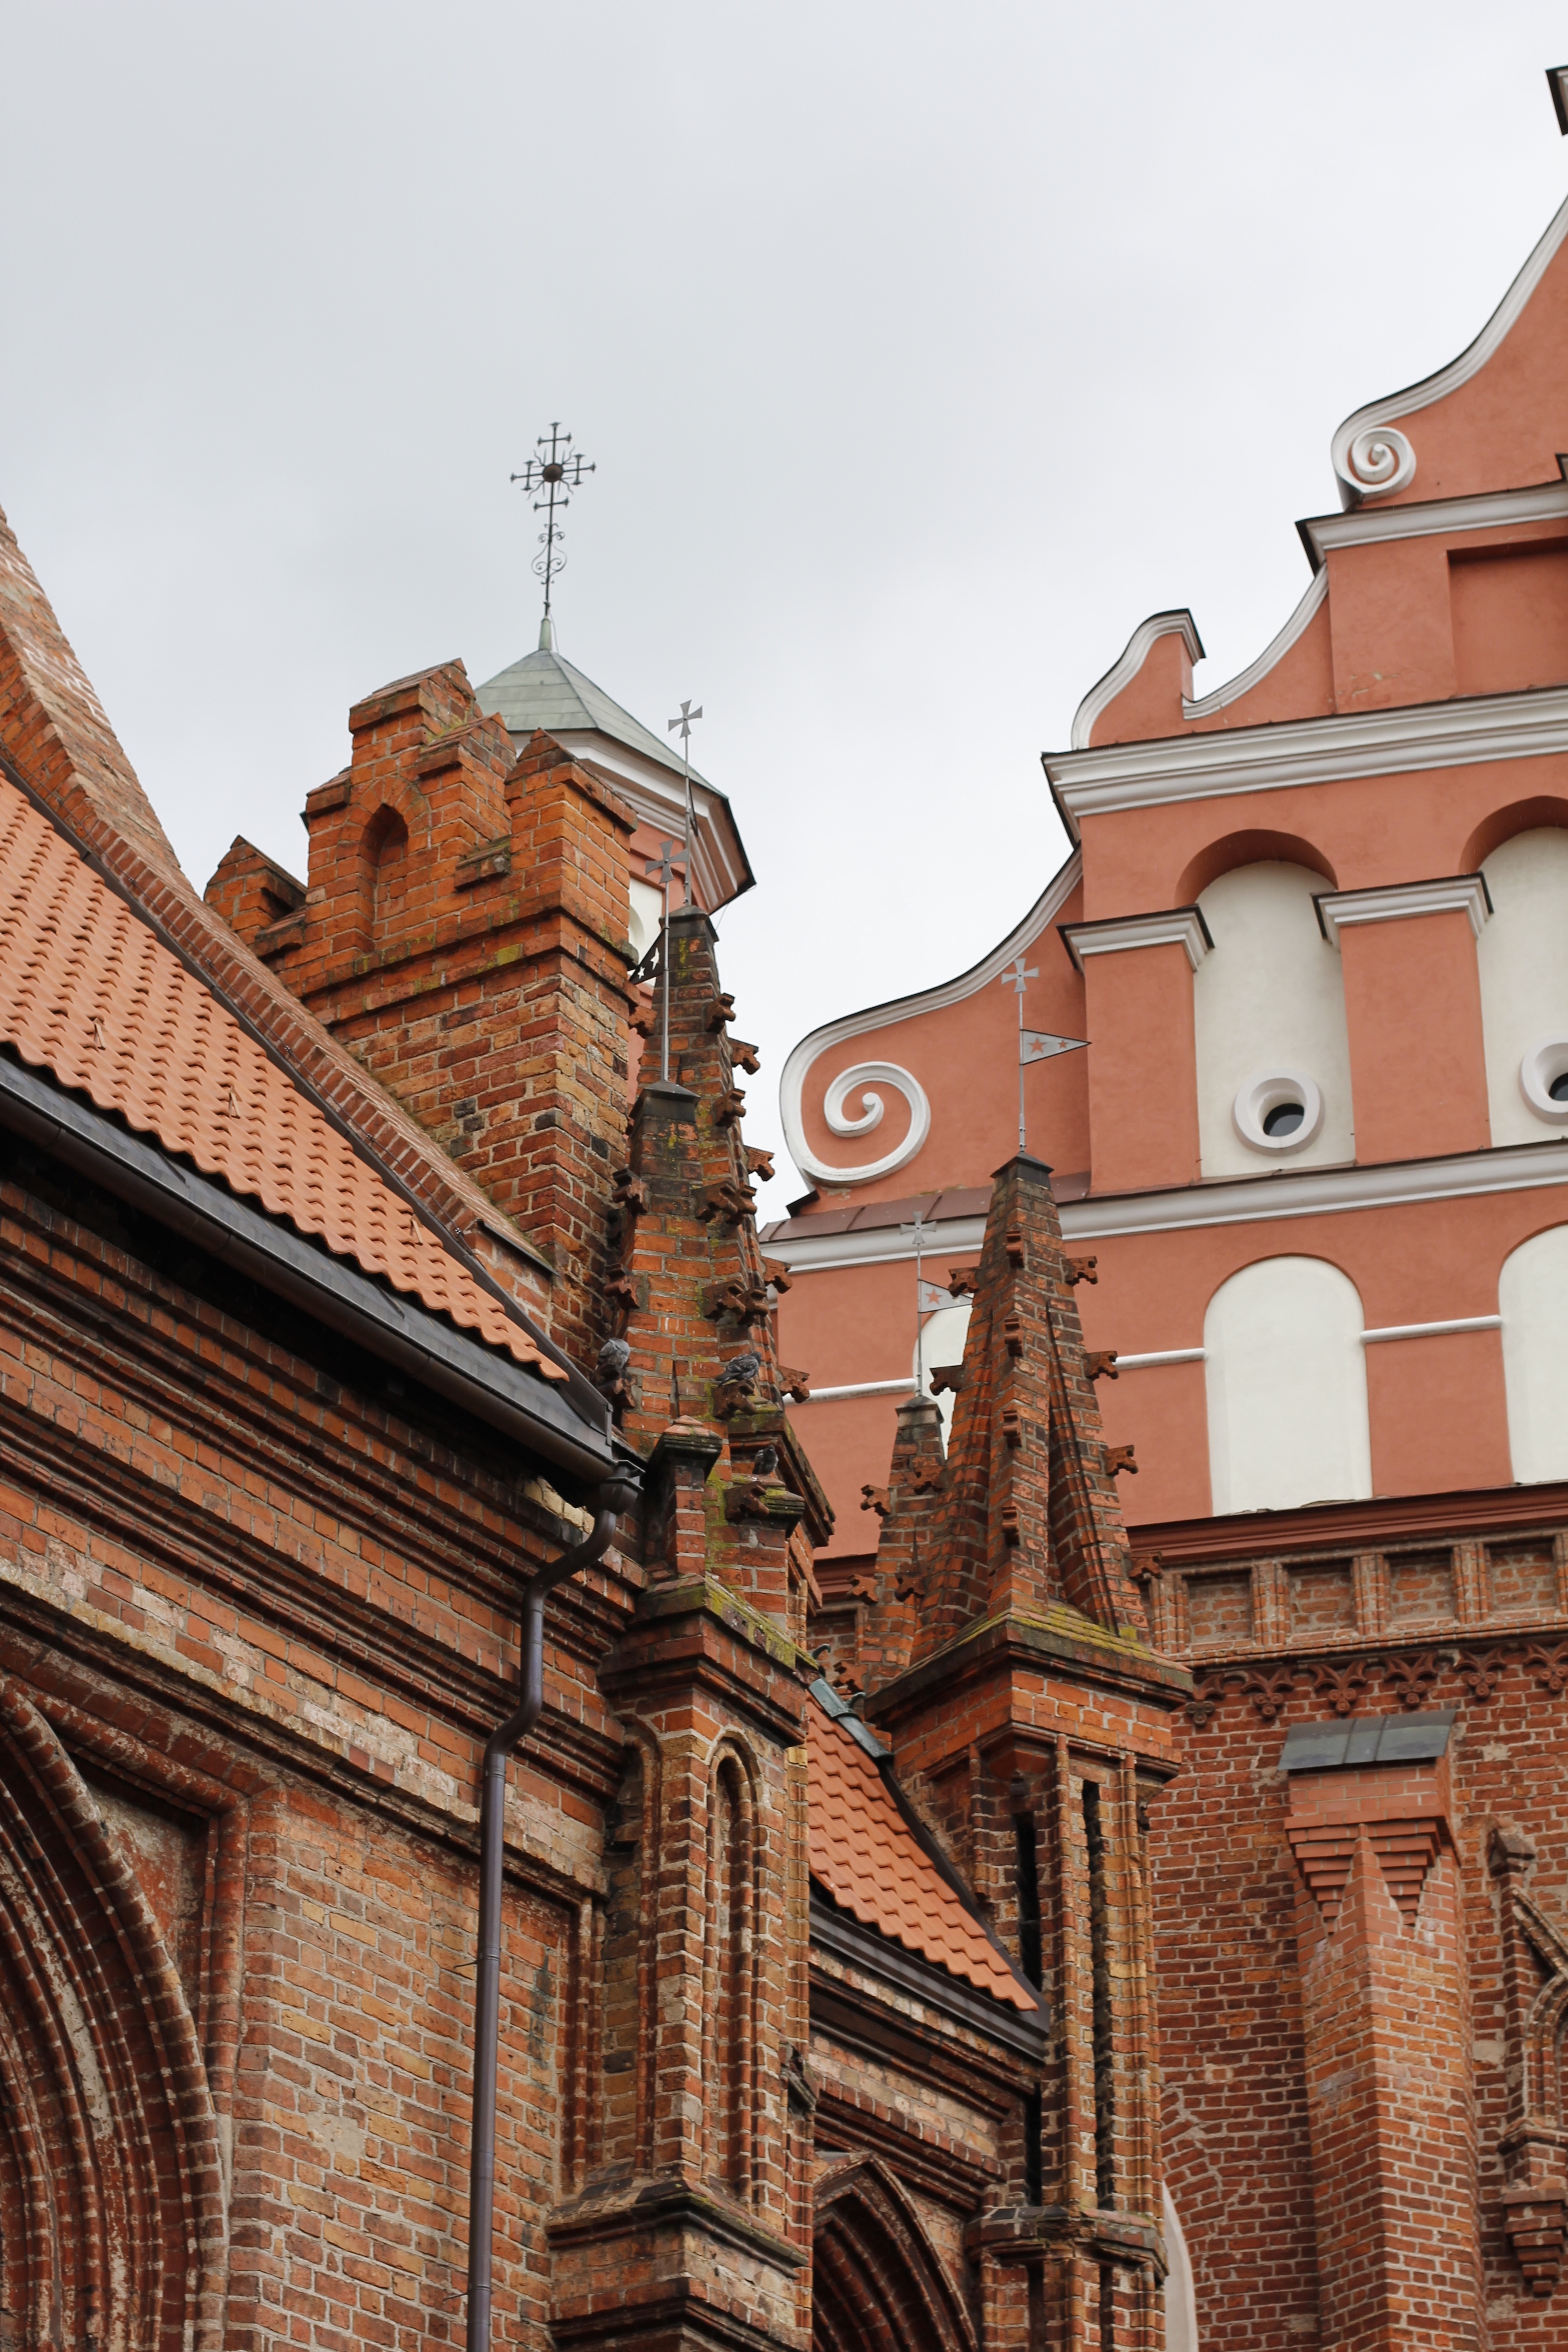
architecture, town, building, palace, wall, landmark, facade, place of worship, old town, temple, historically, lithuania, vilnius, gable, eastern europe, houses facades, historic site, ancient history